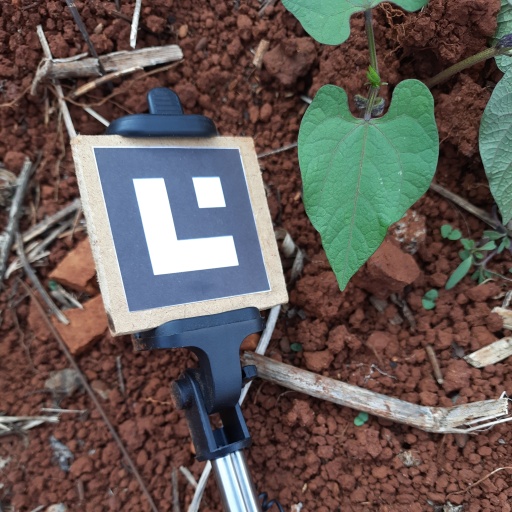
Observations: flat surface, no eating holes, under shade